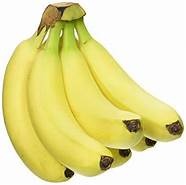
Label: banana